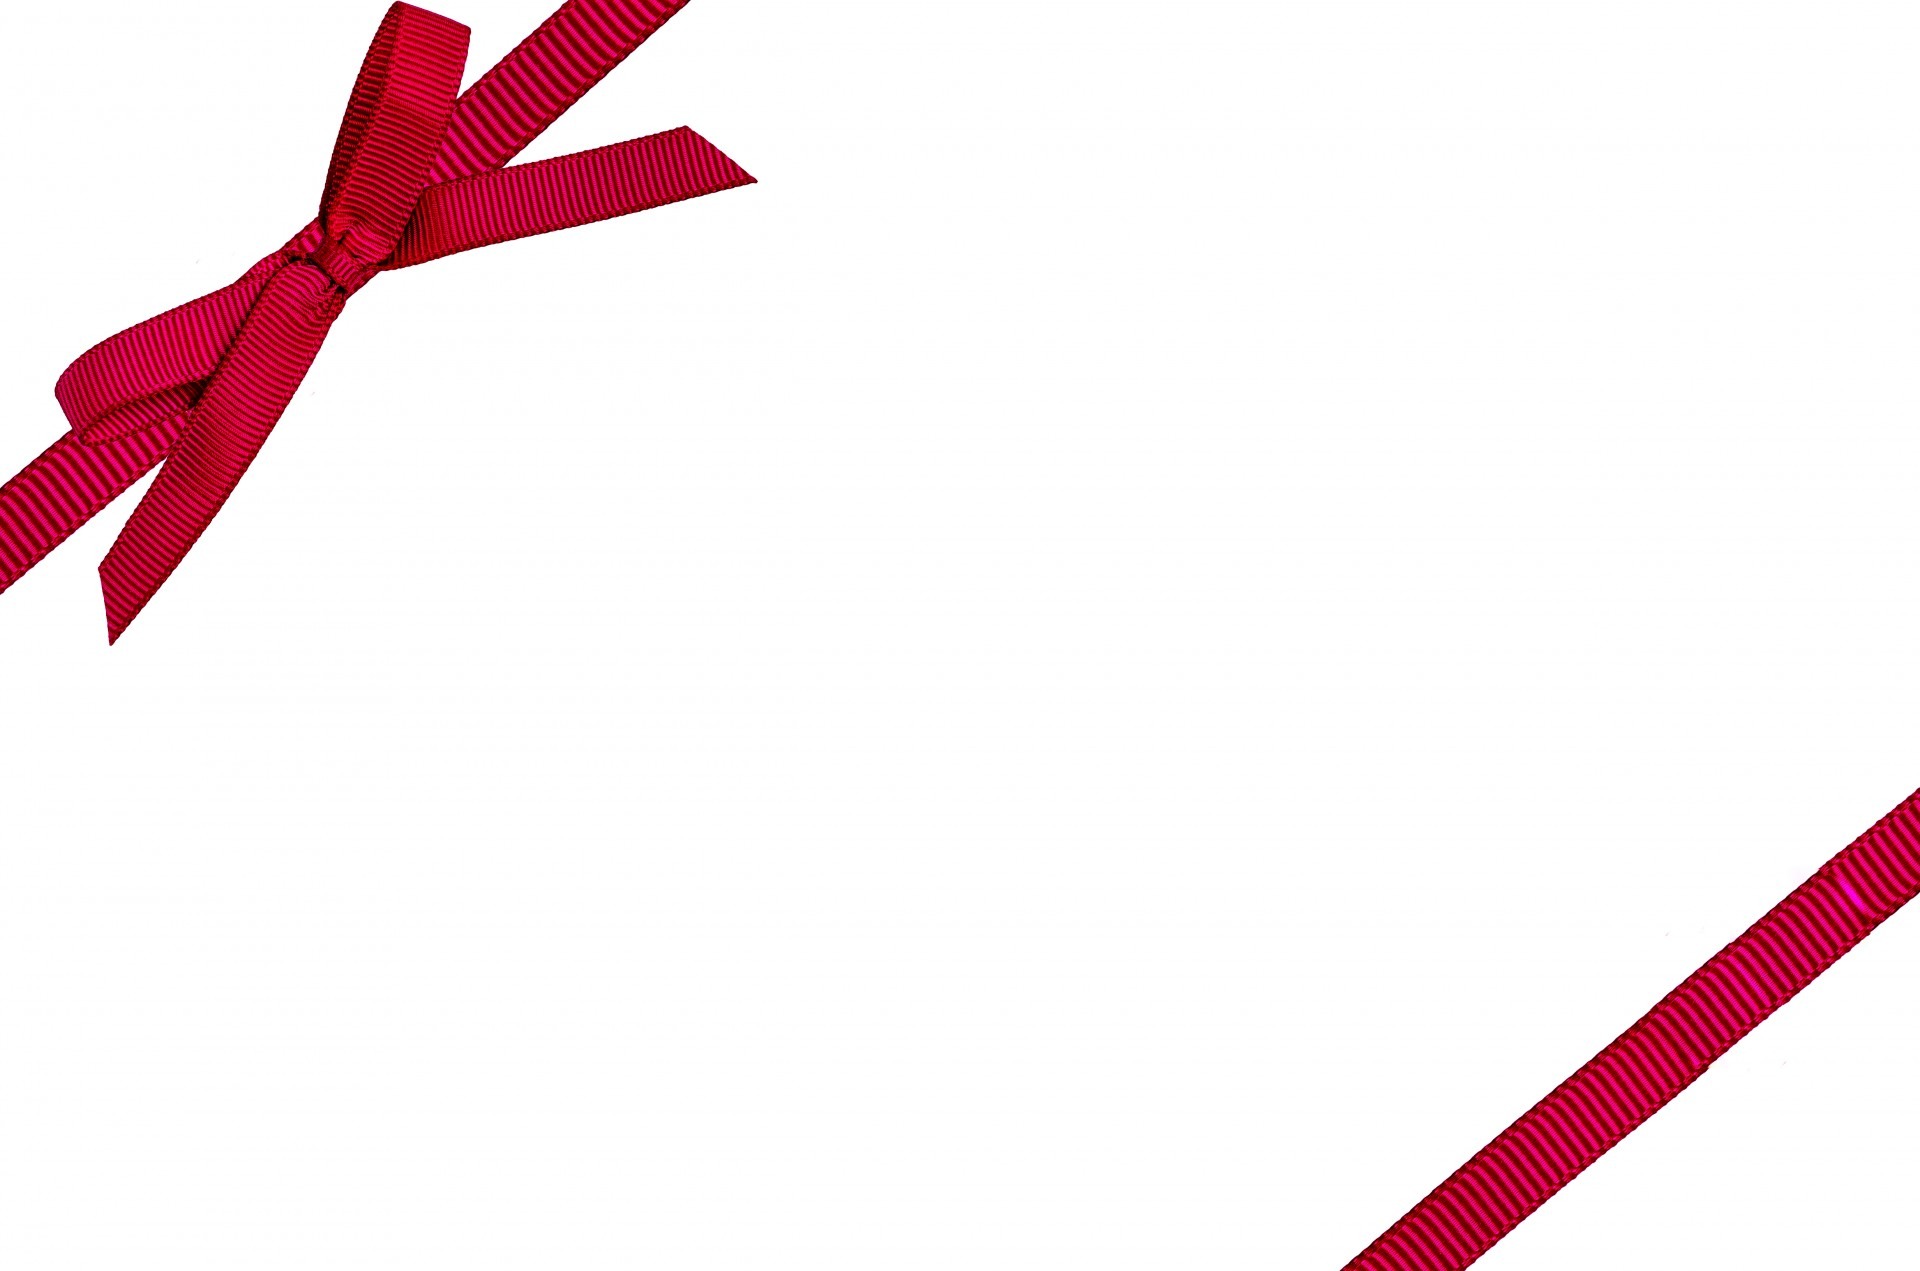
white, photography, isolated, celebration, gift, decoration, line, red, color, holiday, object, christmas, toy, life, art, creativity, still, day, bow, event, anniversary, packaging, shiny, clip, birthday, silk, made, satin, woven, nobody, tied, fashion accessory